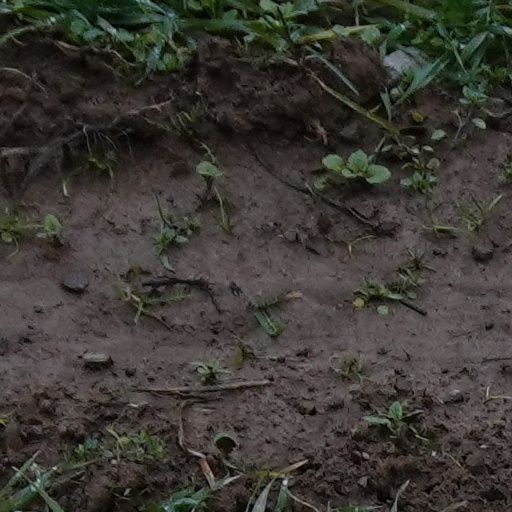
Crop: wheat